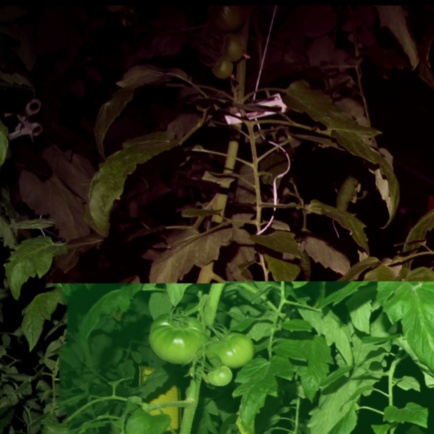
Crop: tomato